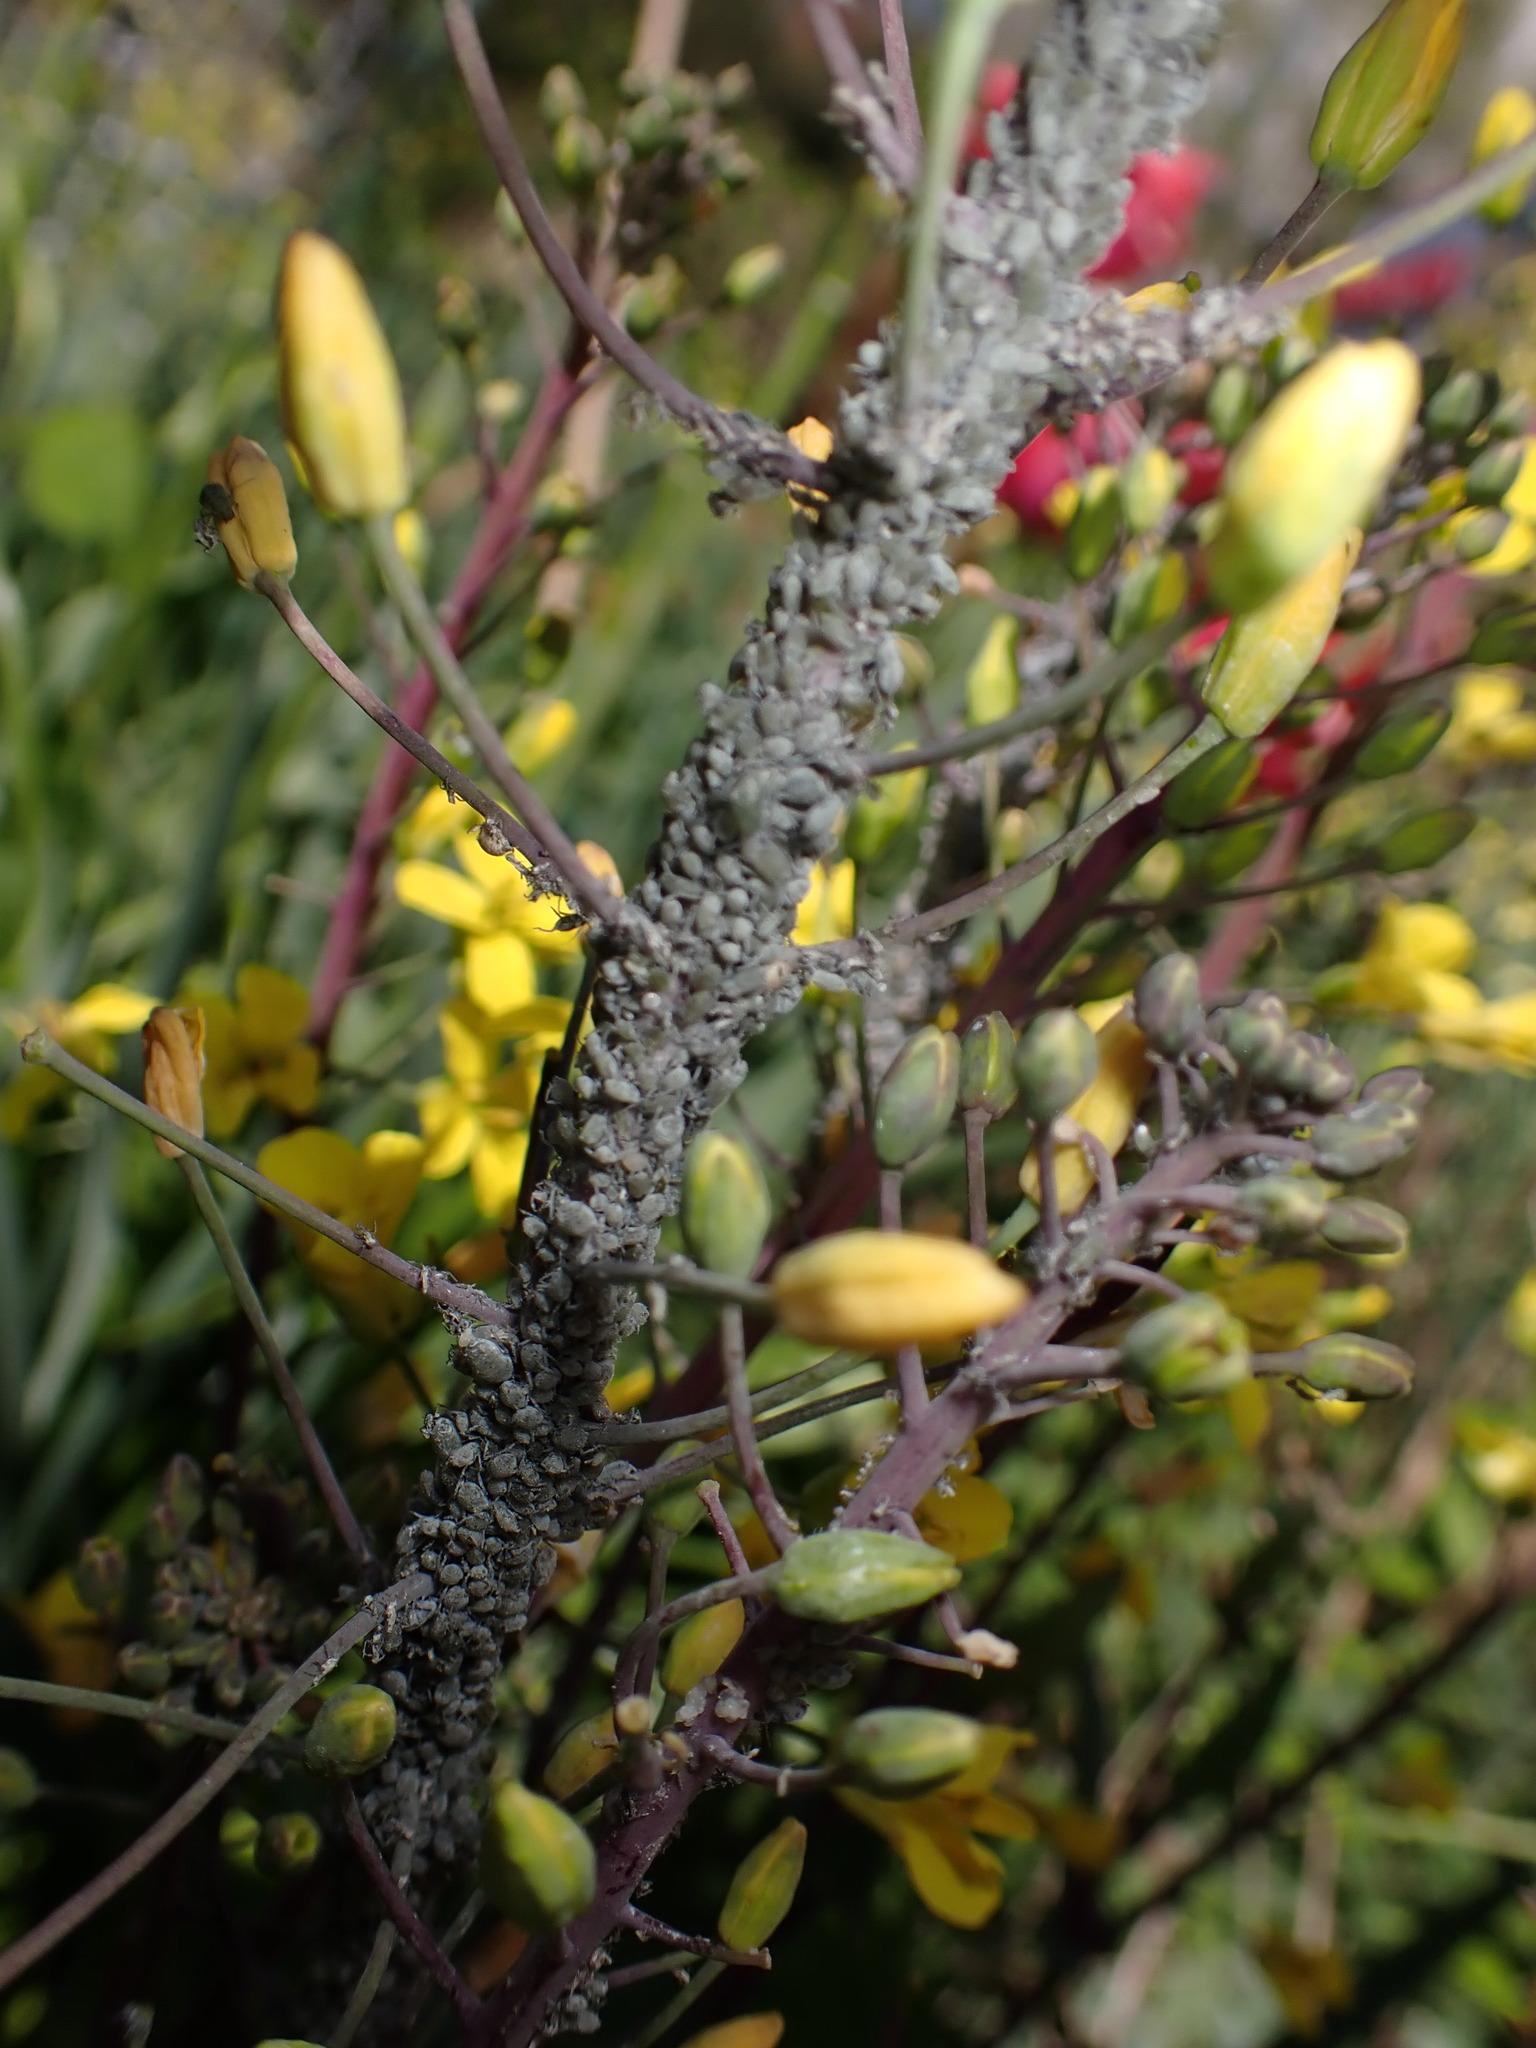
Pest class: cabbage_aphid